Prince Ludwig of Bavaria (1913–2008)

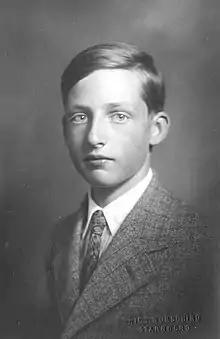

Prince Ludwig of Bavaria (22 June 1913 – 17 October 2008) was a member of the Bavarian Royal House of Wittelsbach.